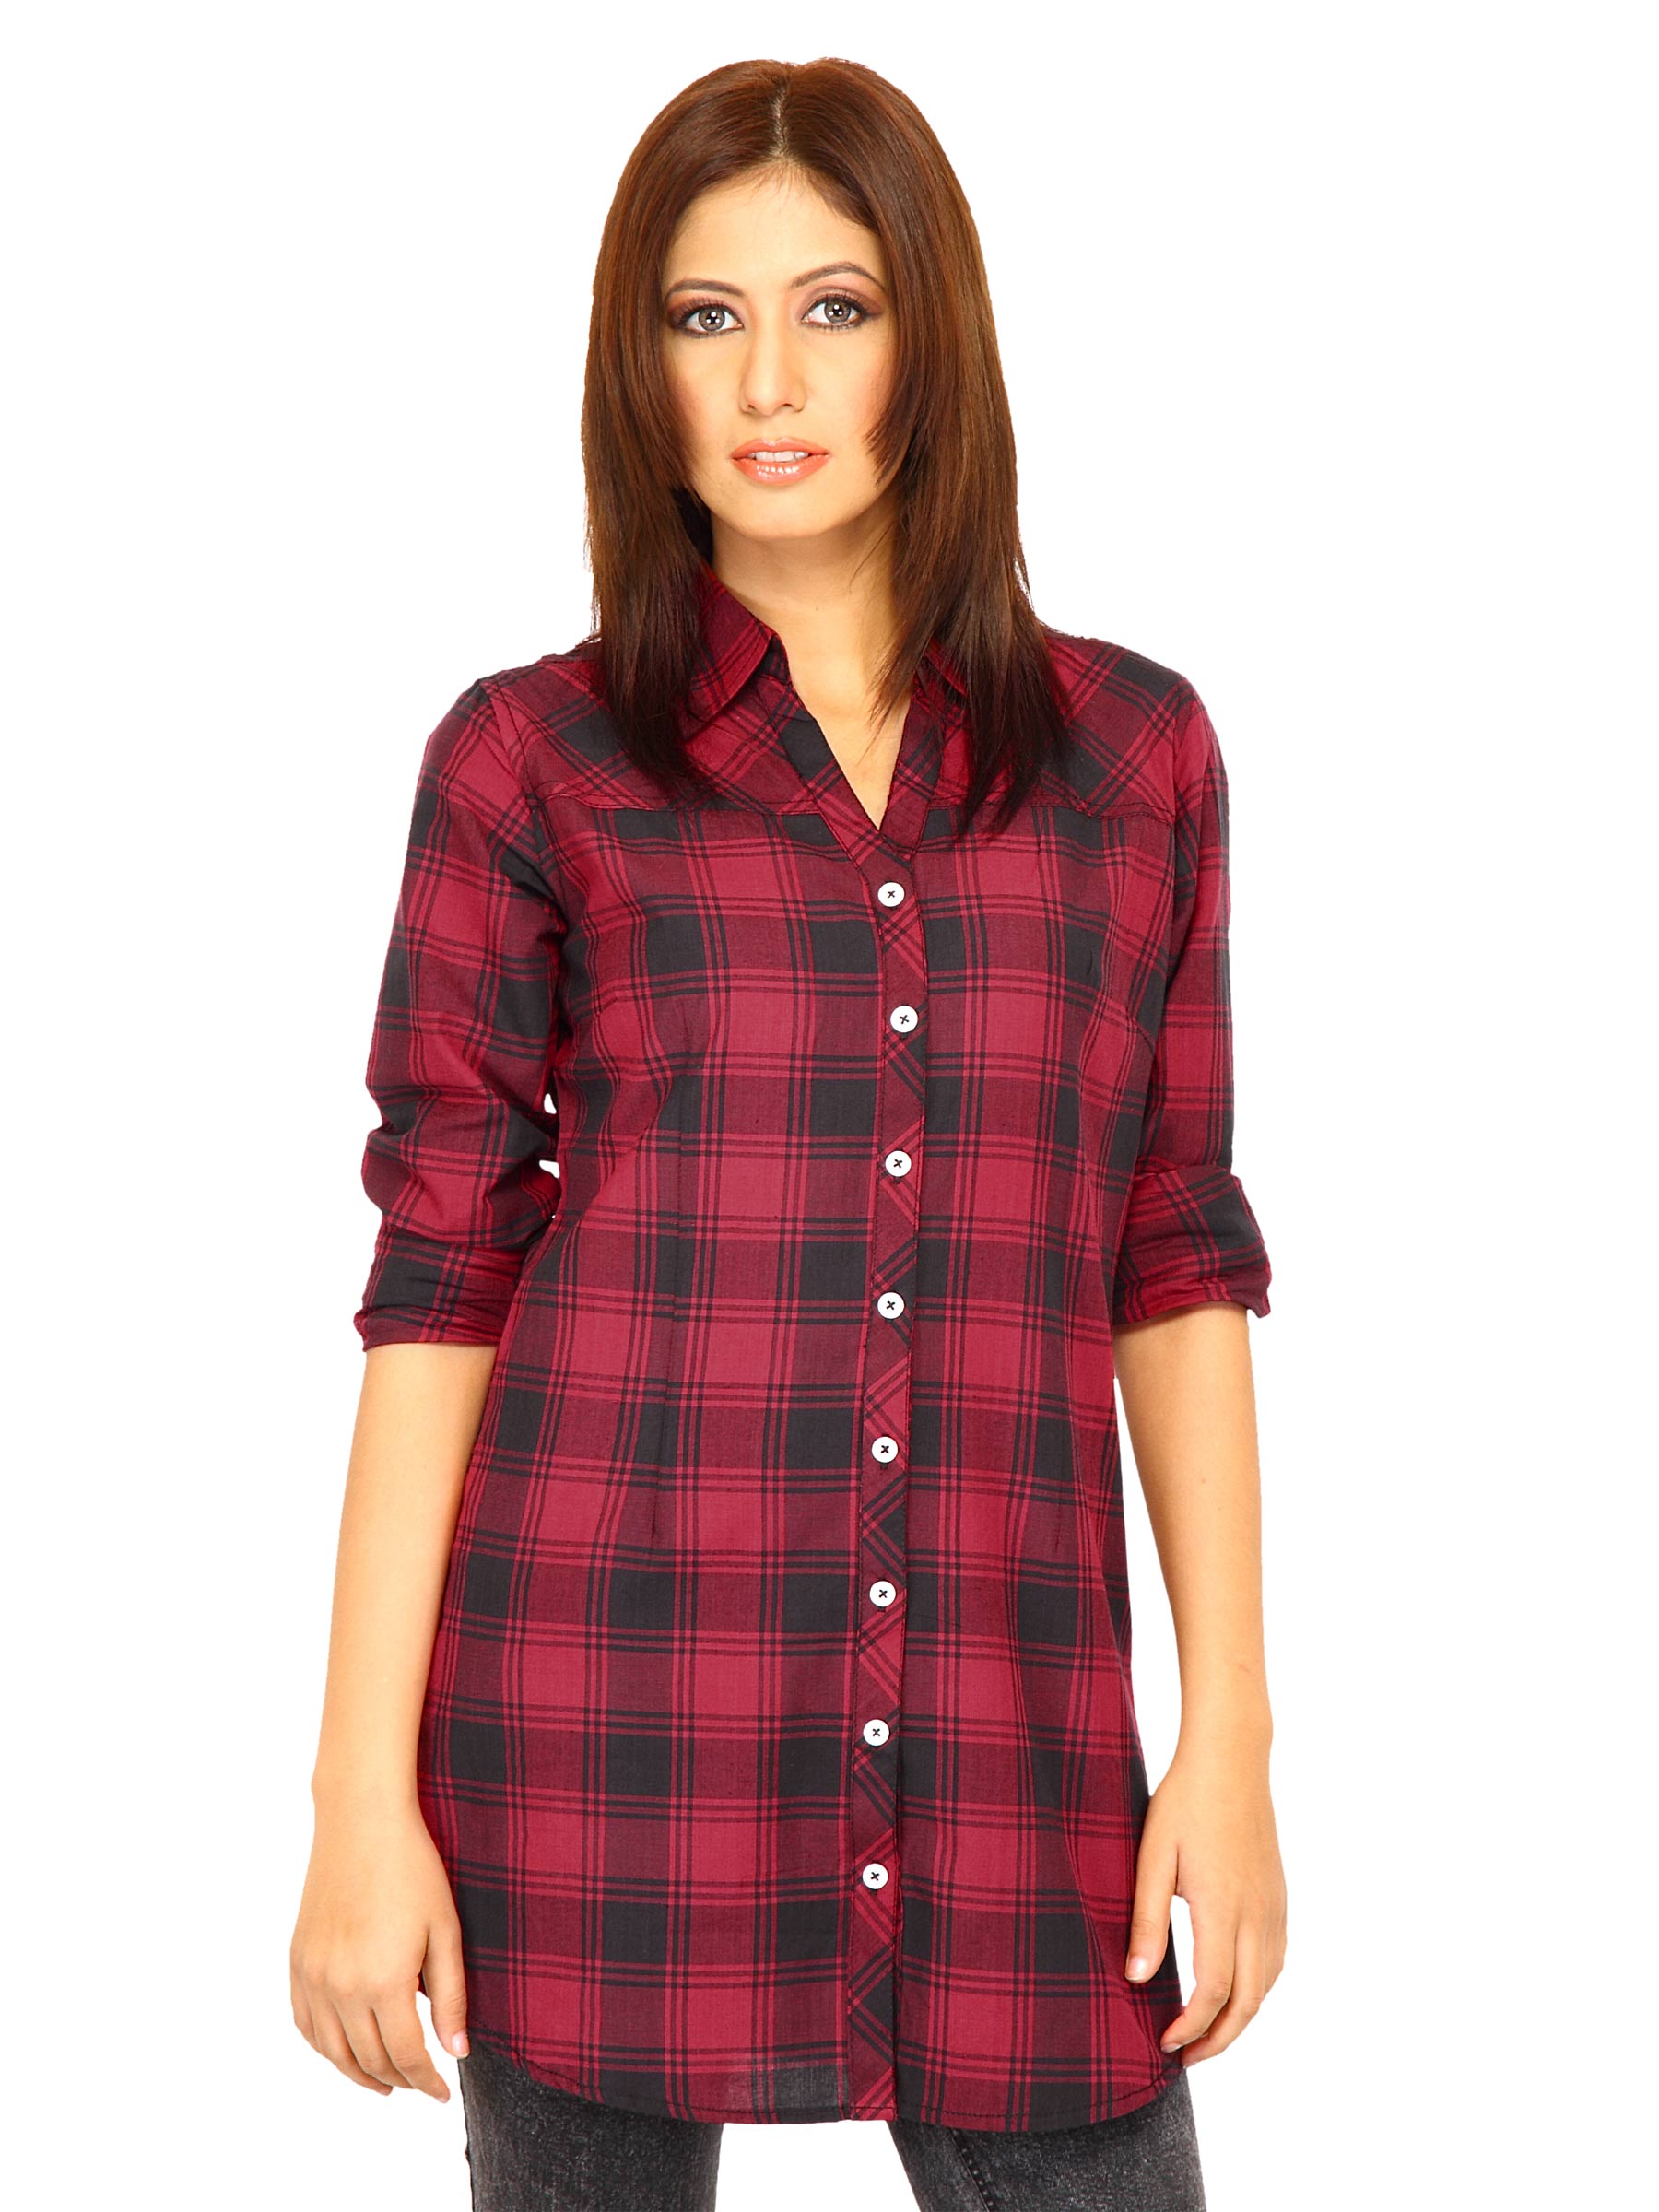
Jealous 21 Women Check Red Shirt
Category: Apparel / Topwear / Shirts
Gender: Women
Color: Red
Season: Fall 2011
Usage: Casual